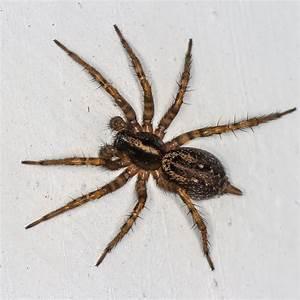
spider